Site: brandenburg
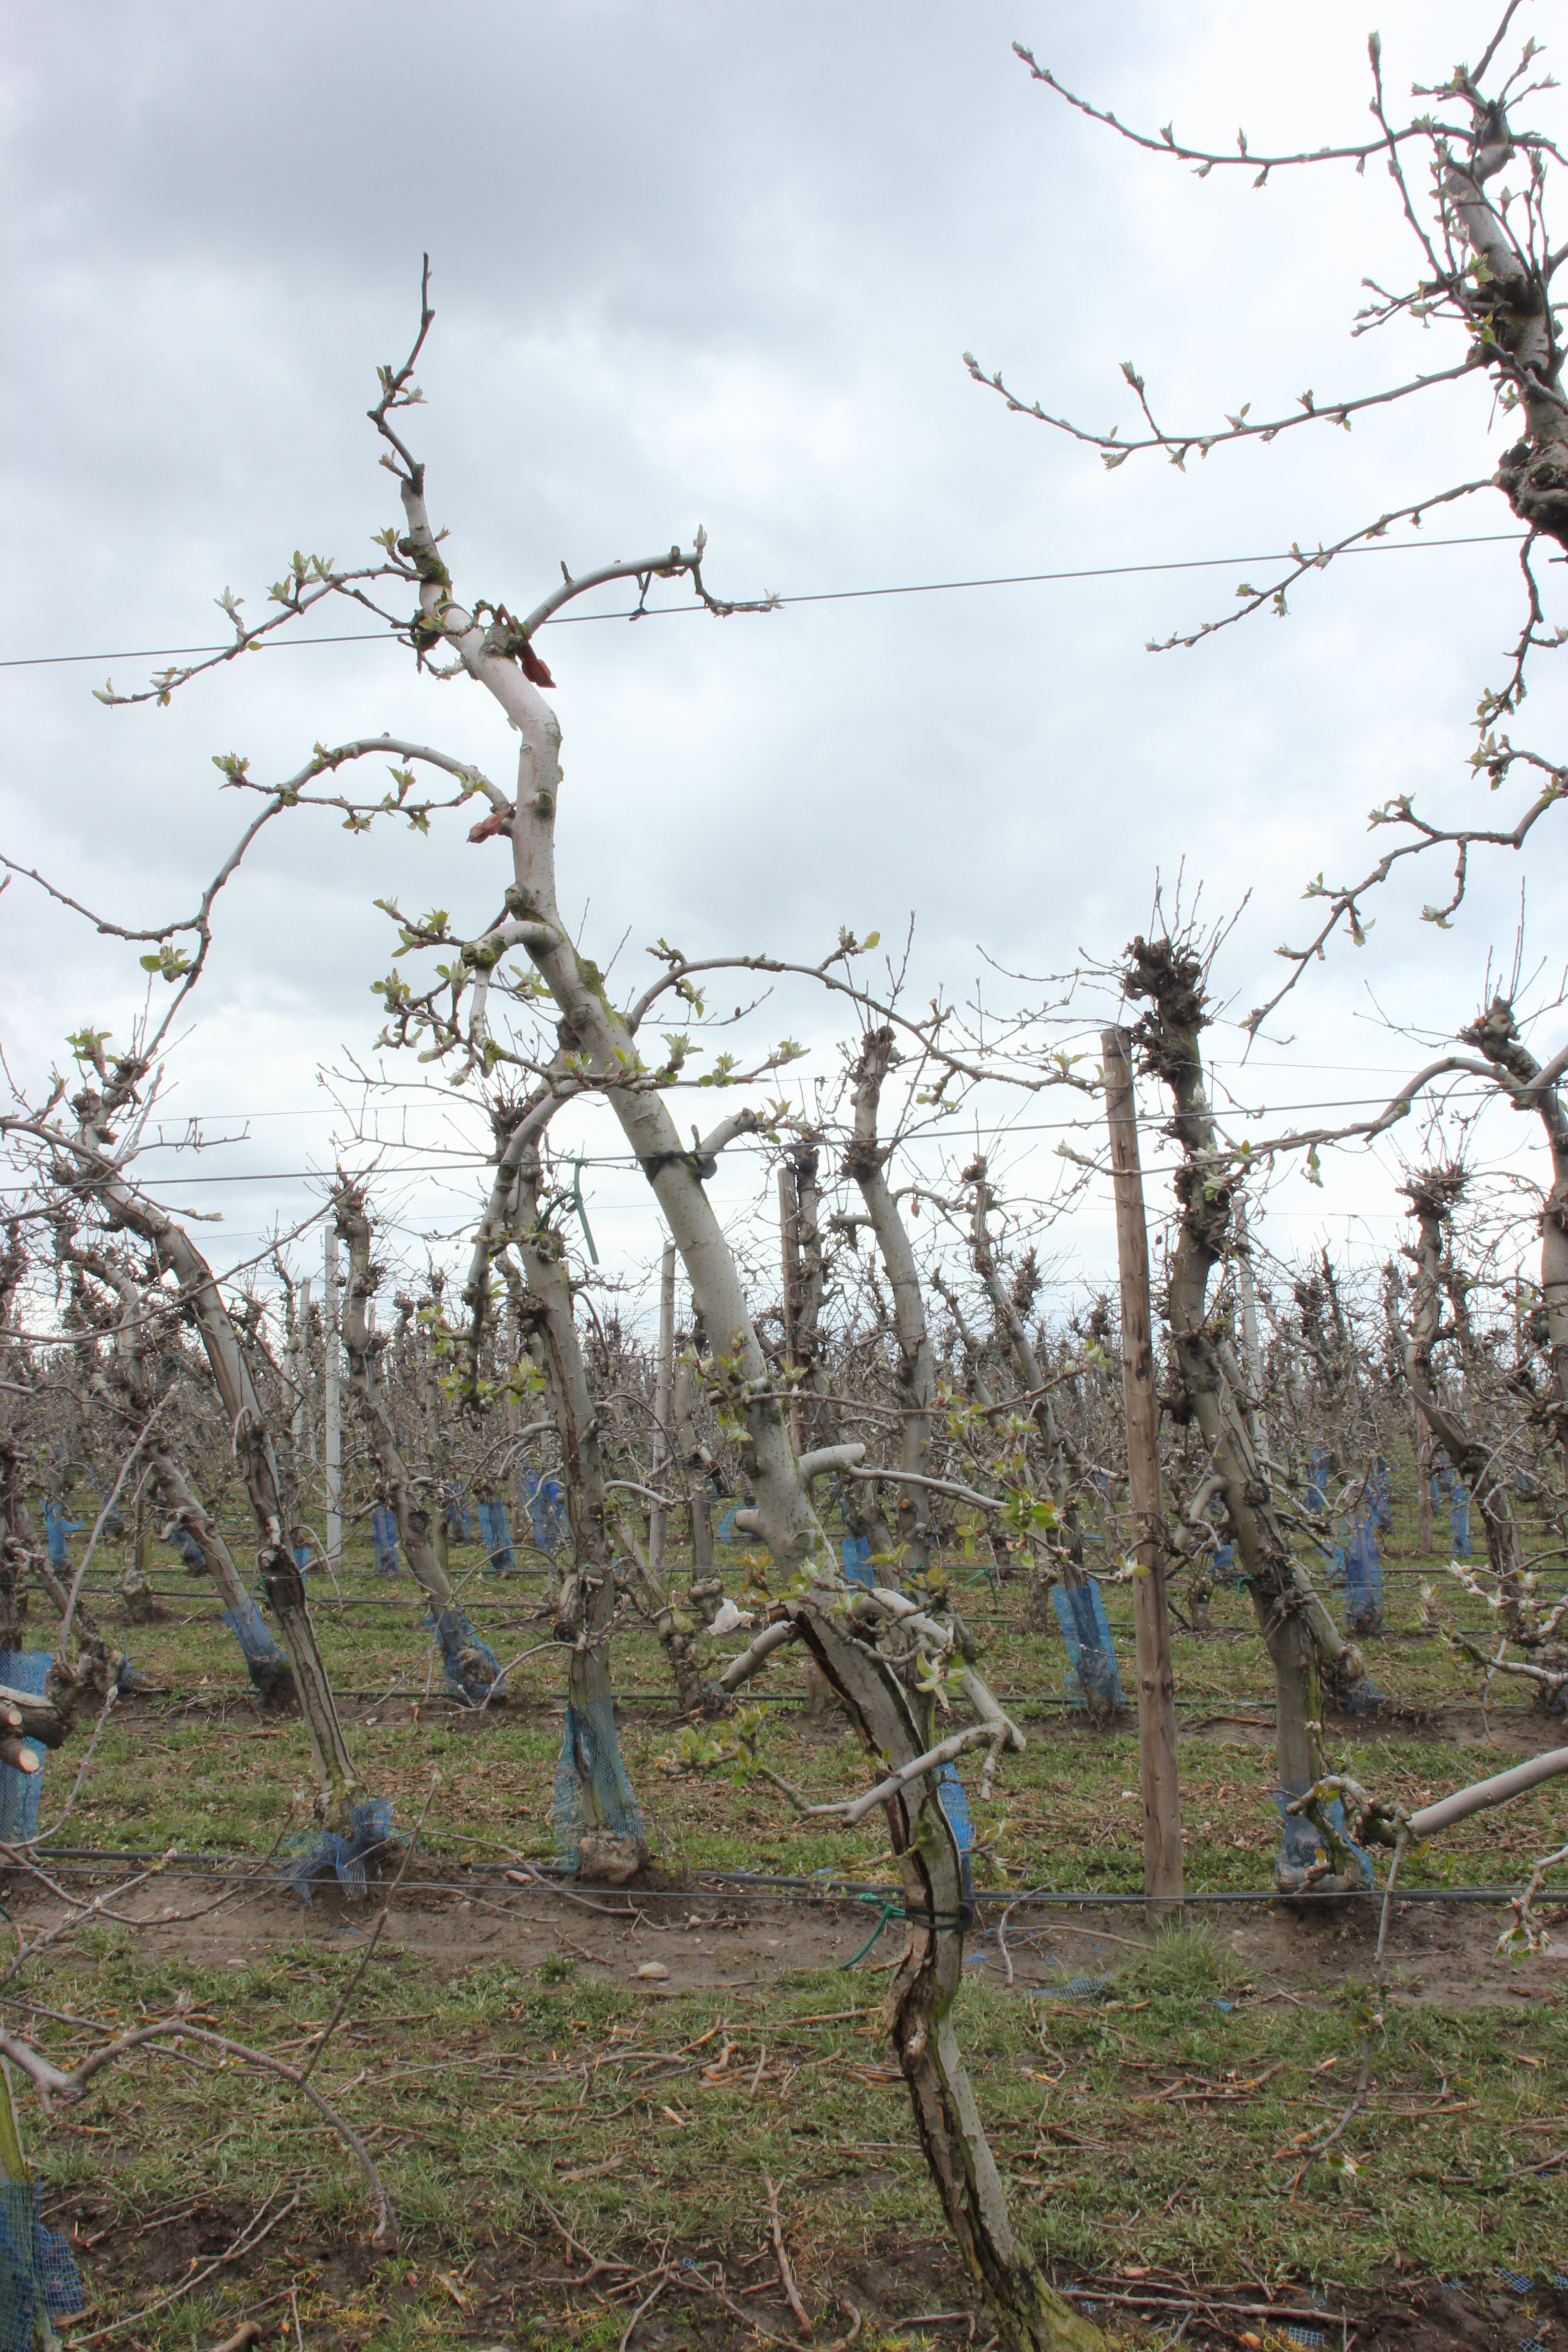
Growth stage (BBCH 55): Inflorescence emergence